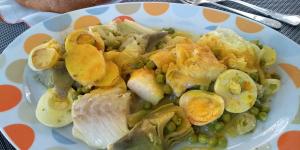
bacalao con alcachofas